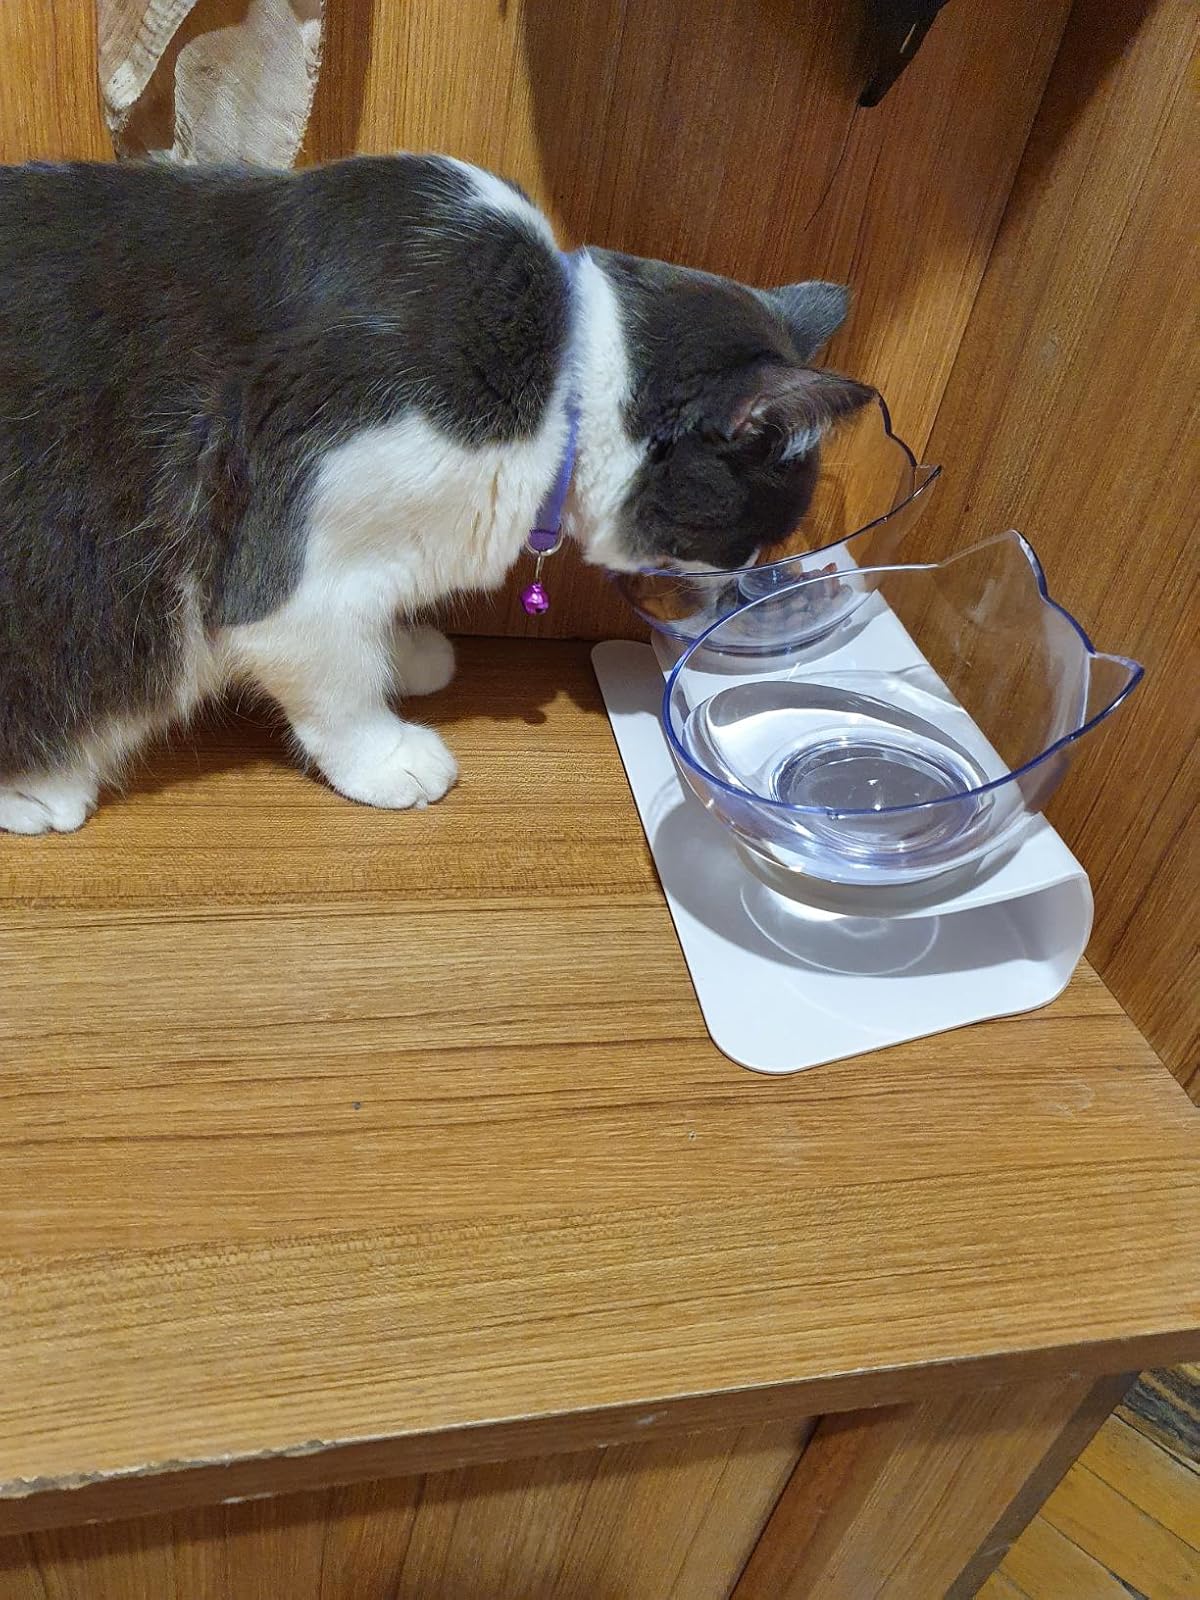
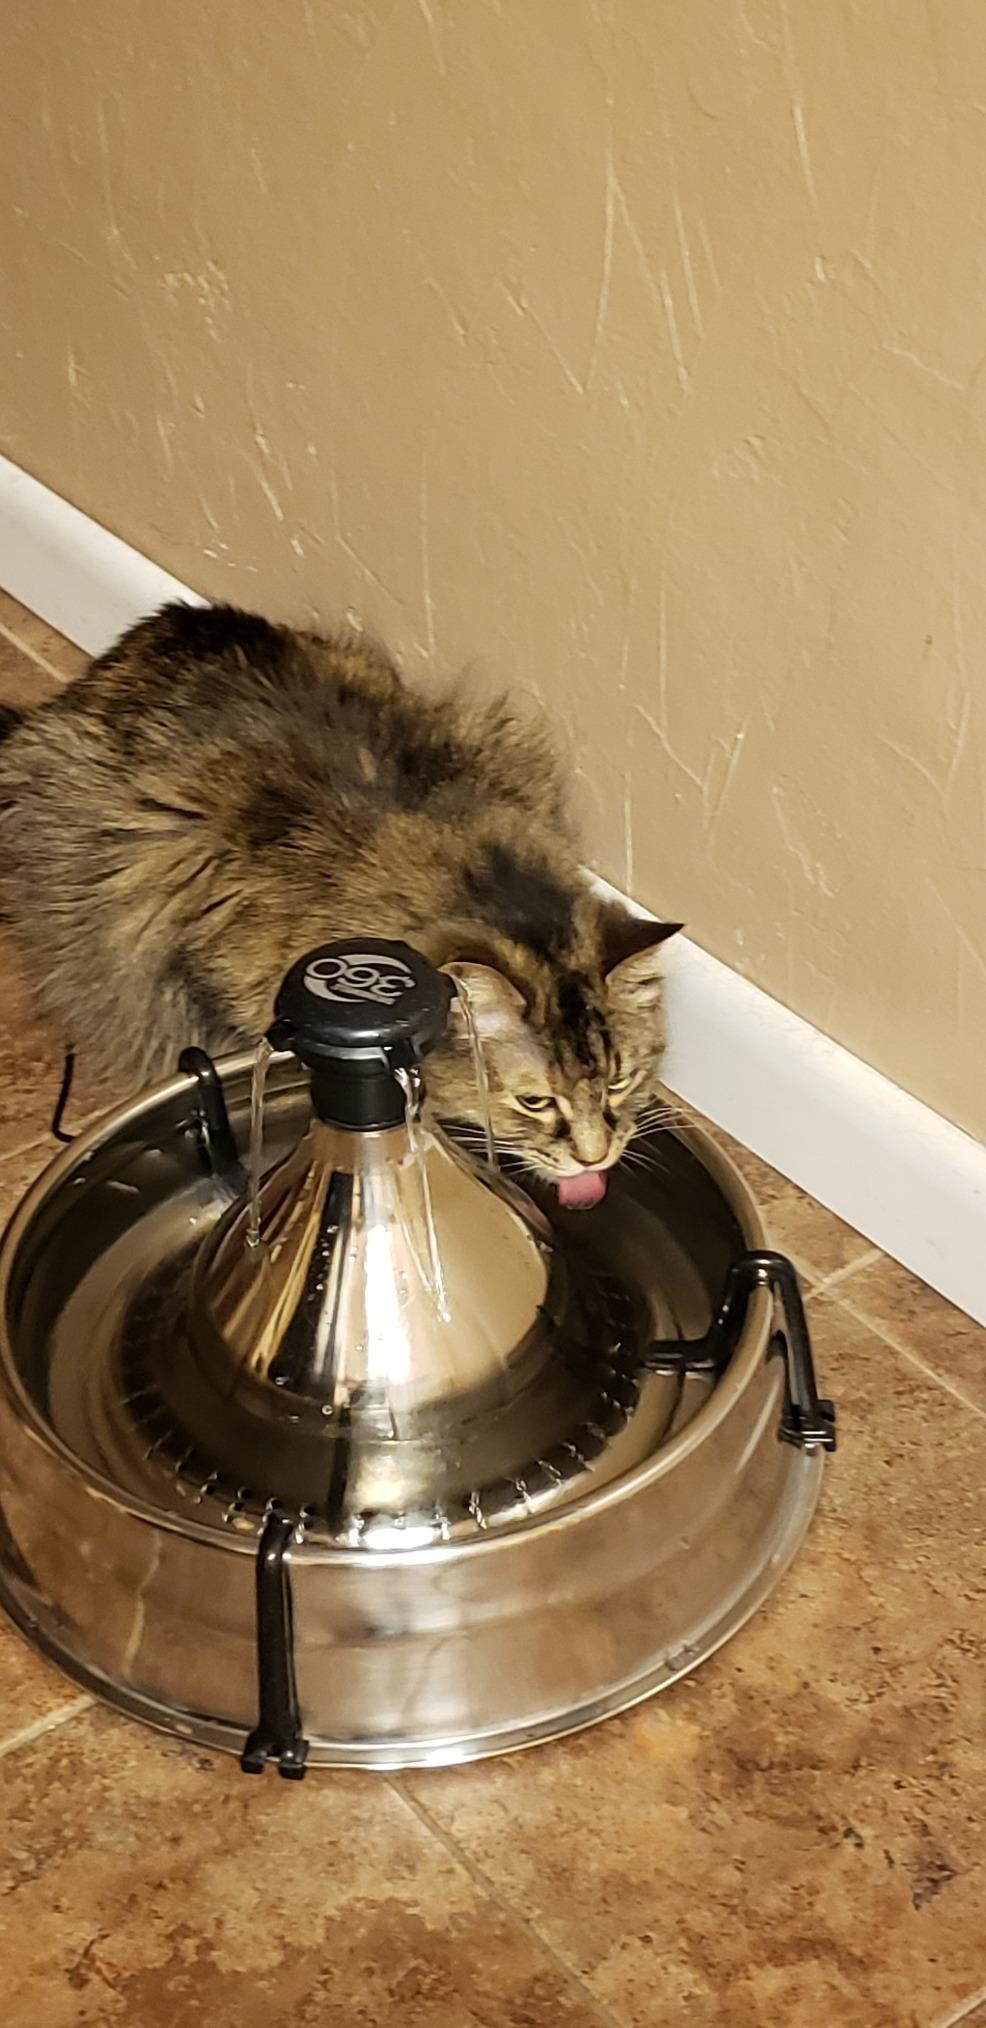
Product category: items_bowl
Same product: no